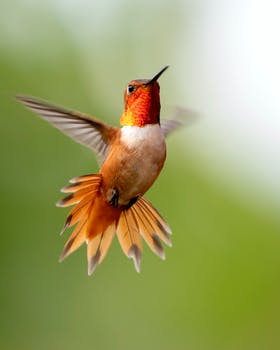
Label: No Watermark